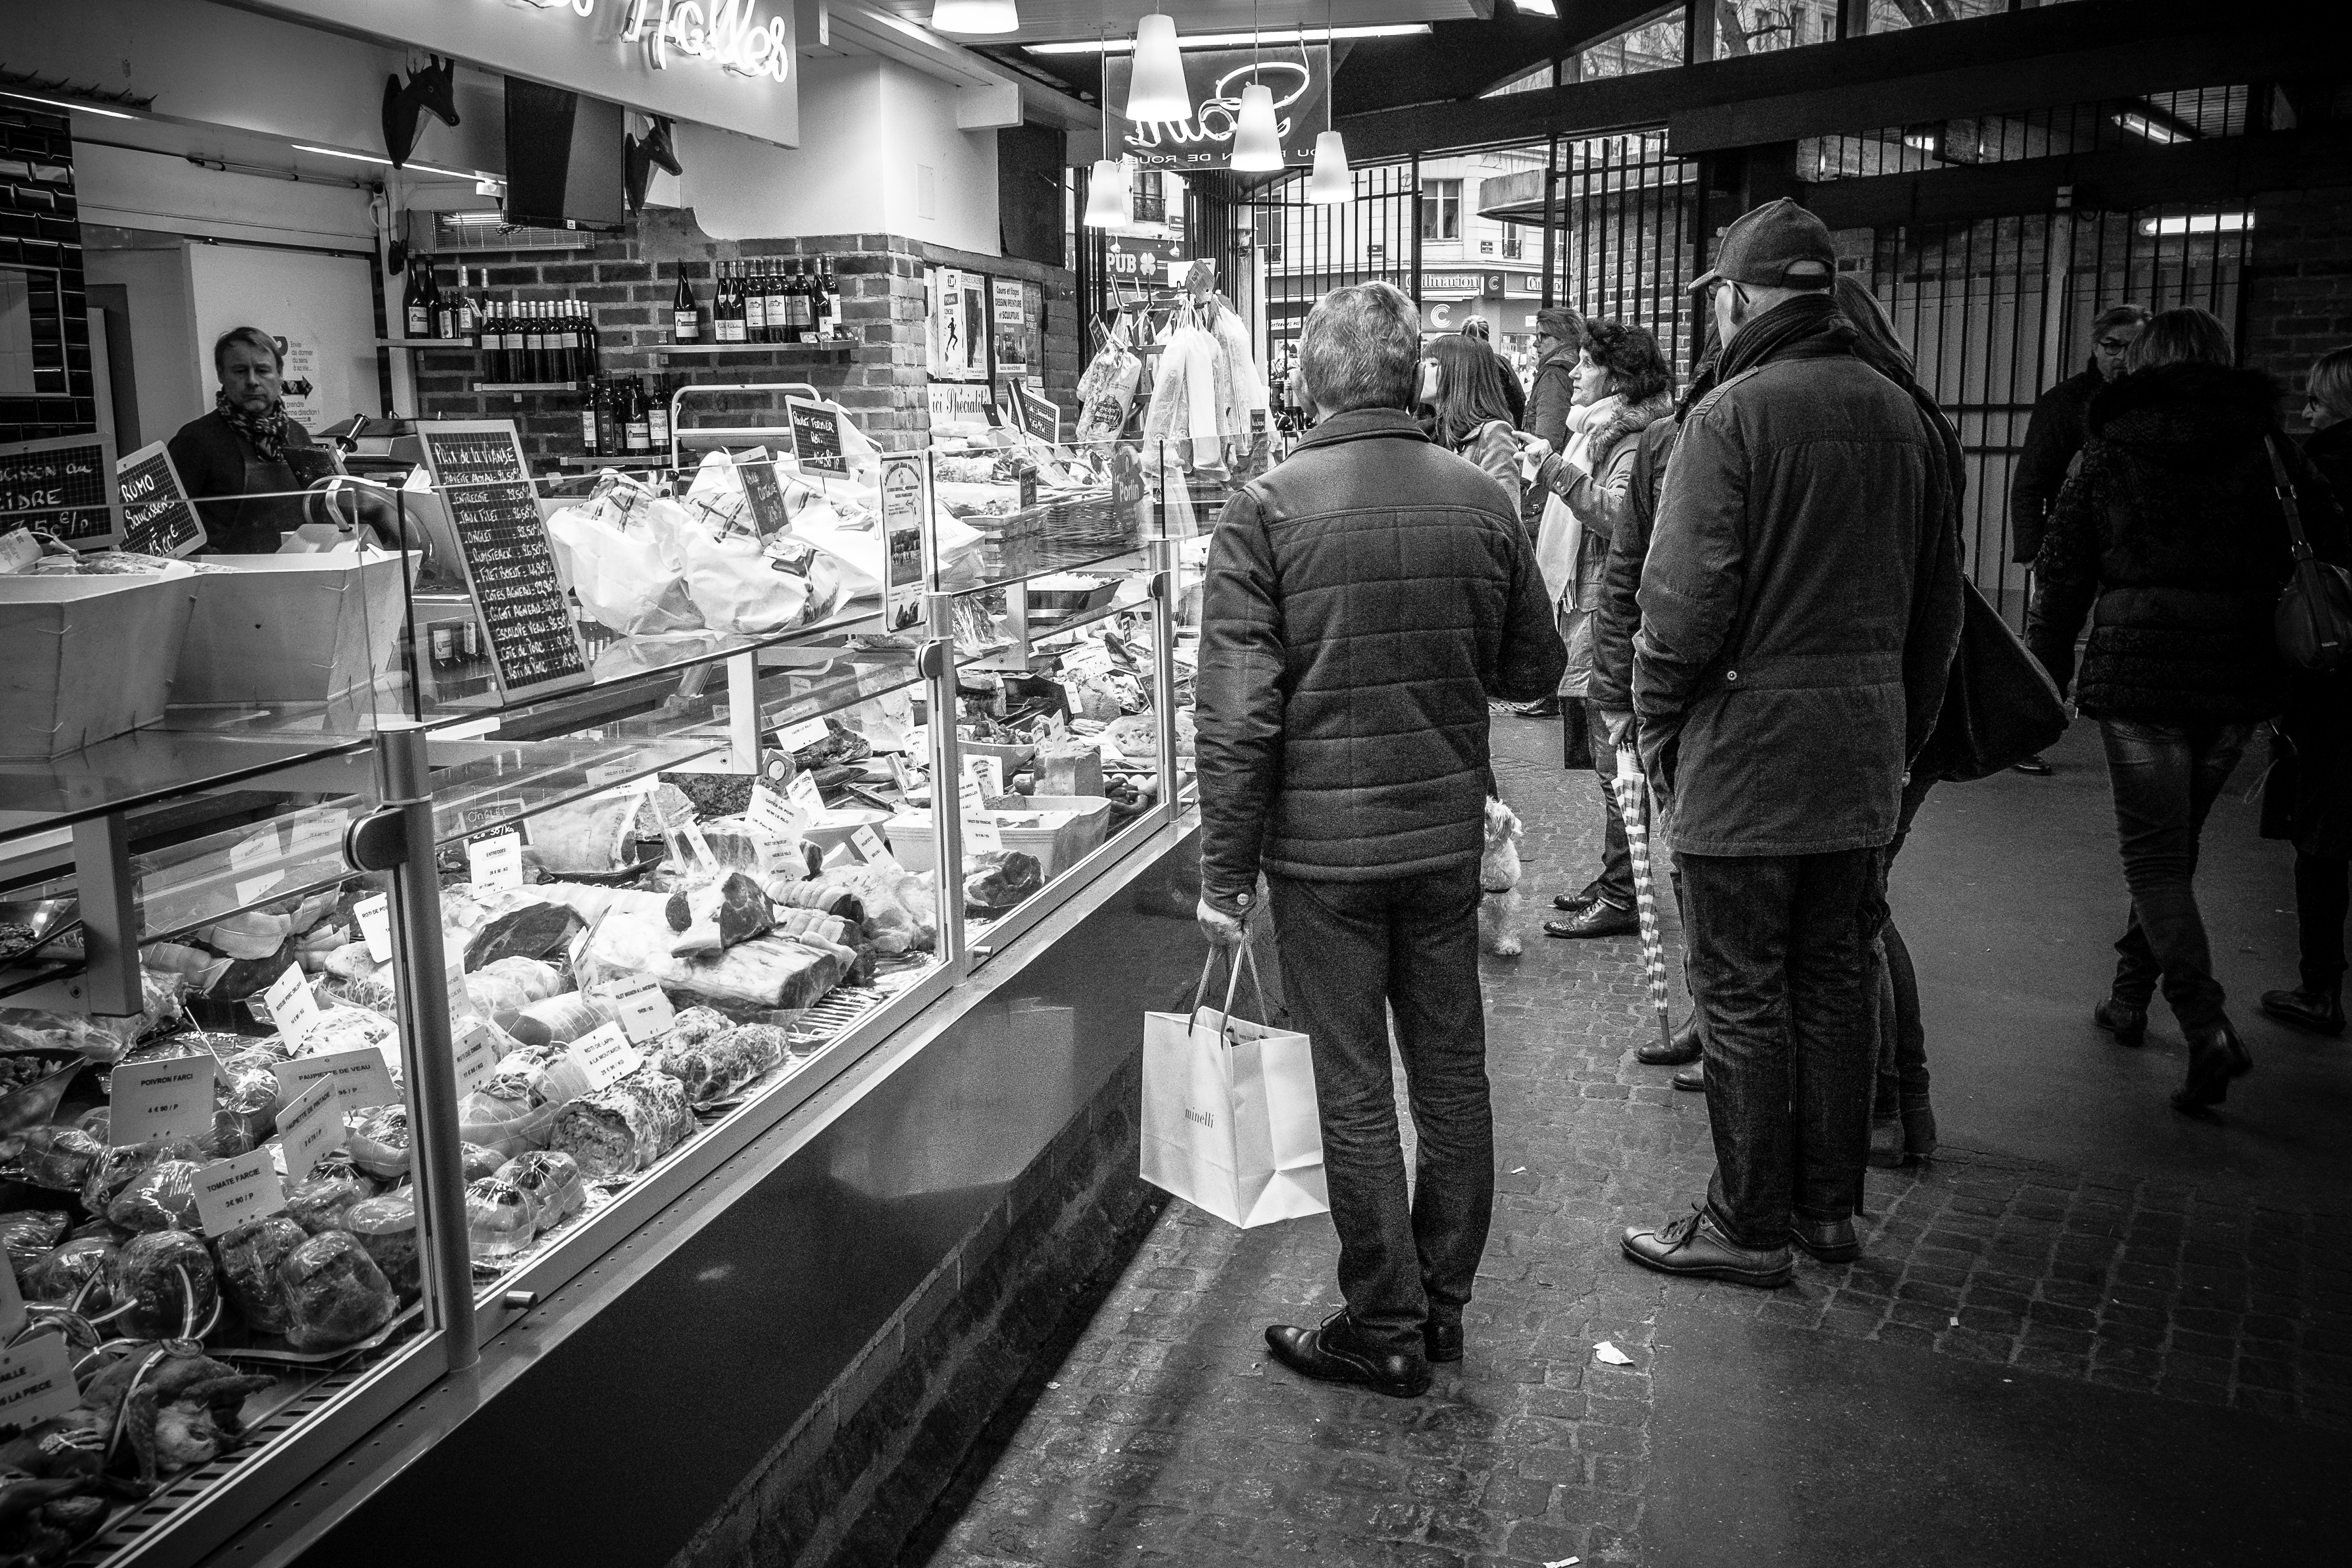
black and white, road, street, photography, urban, crowd, travel, france, fujifilm, black, monochrome, bw, blackandwhite, blackwhite, infrastructure, ngc, photograph, snapshot, normandy, fuji, stphotographia, fujixt1, retail, fujix, noireblanc, rouen, monochrome photography